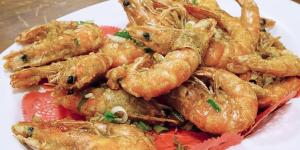
camarones al vino blanco con ajo